Lumley inventories

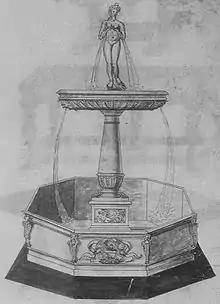
The Diana Fountain at Nonsuch Palace: one of the drawings from the Red Velvet Book

The textual content of the Red Velvet Book (excluding the genealogical material and the drawings) was published in 1904 by Edith Milner in her book "Records of the Lumleys of Lumley Castle". It was published again, omitting the description of Lumley Castle but including 20 monochrome plates of the drawings, by Lionel Cust in 1918 in the sixth volume of the Walpole Society. Cust also included four of the later (much shorter) inventories, one undated, one of 1785, and two of 1807. In the same volume, Mary Hervey published the 1609 inventory of paintings in full.